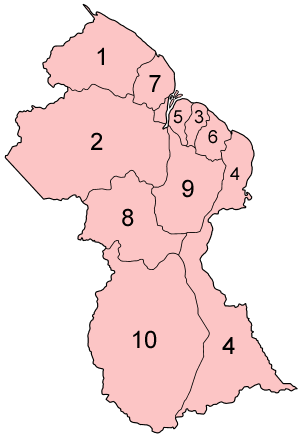
La Guayana Esequiba connue également sous le nom de Territorio Esequibo ou, au Venezuela, de Zona en reclamación, est le nom donné, au Venezuela, à la partie occidentale du Guyana située entre la frontière internationalement reconnue entre les deux pays et le fleuve Essequibo. Ce territoire, d'une superficie de 159 500 km², a été incorporé à la République coopérative du Guyana dont il représente 62 % de la superficie totale. Le Venezuela en réclame la souveraineté, fondée sur le traité de Genève du 17 février 1966.